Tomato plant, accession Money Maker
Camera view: bottom (45 deg); turntable rotation: 270 degrees
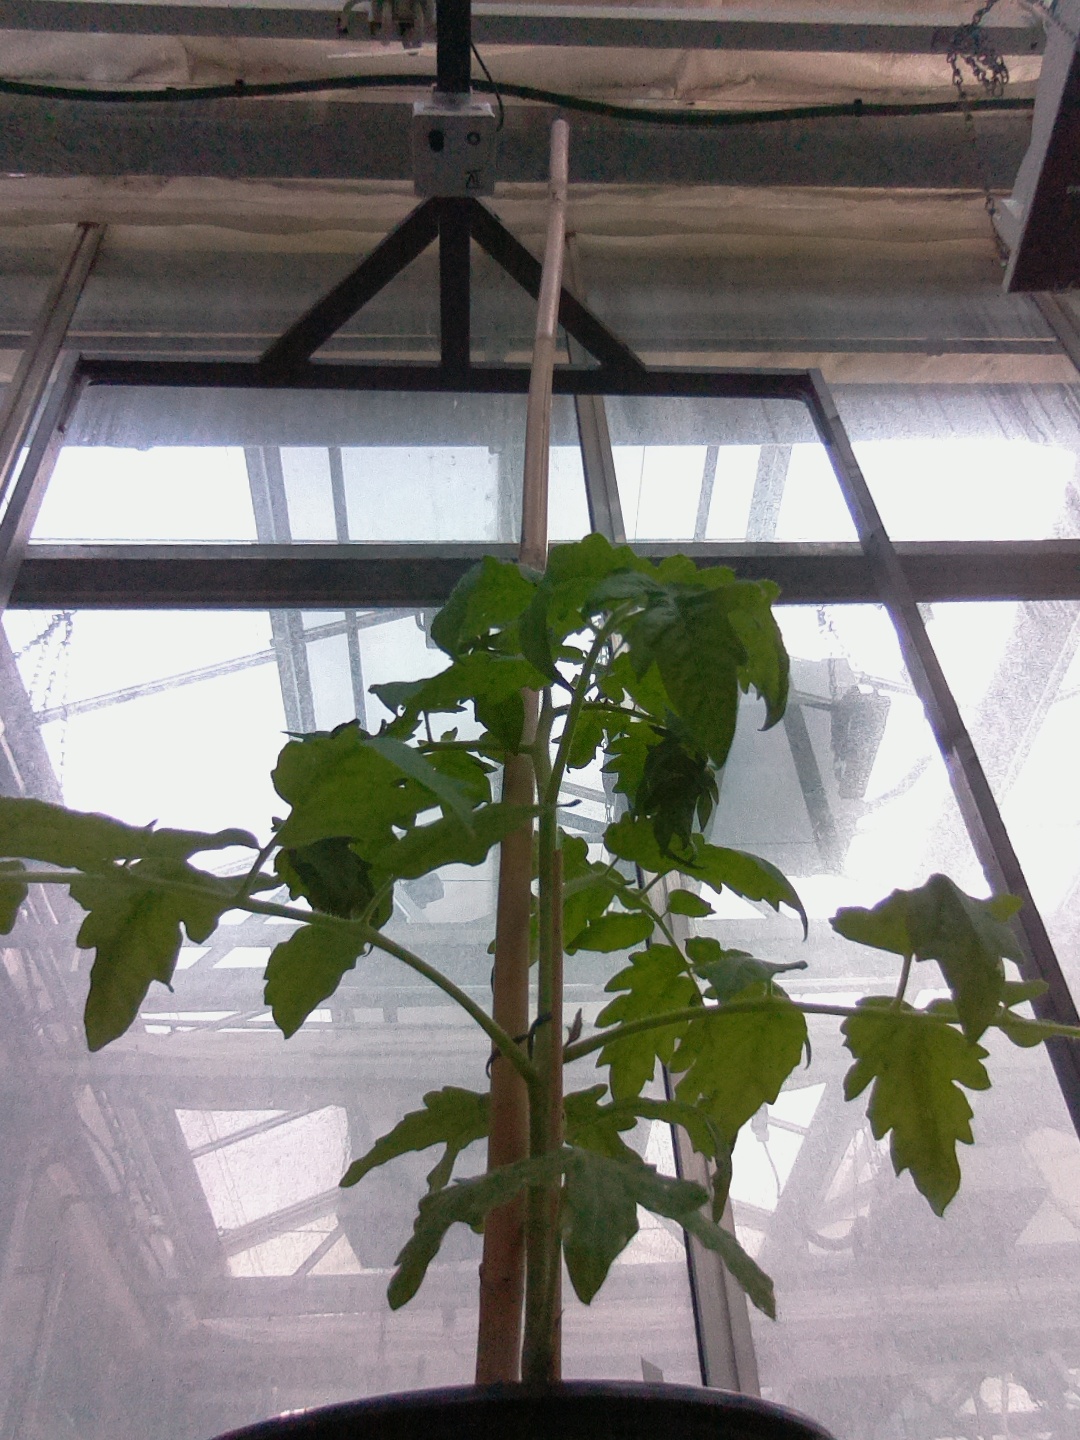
BBCH growth stage 15: 10 of true leaves visible